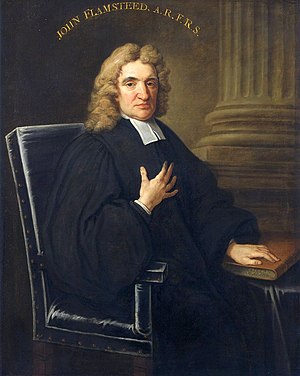
John Flamsteed
John Flamsteed var en engelsk astronom.